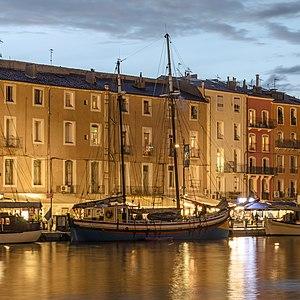
"L'Albarquel est un ketch aurique depuis sa refonte en 1980, il a été construit en pin local 1957 au Portugal comme ""Iate de Setubal"" par le chantier Pedruicos de Lisbonne, c'est le premier à avoir reçu une motorisation à la construction.